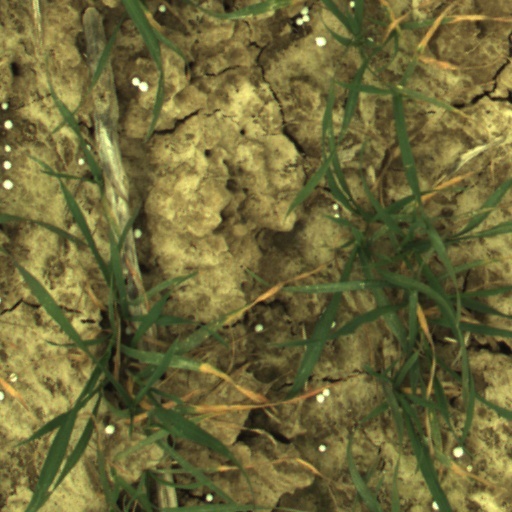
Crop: wheat